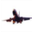
Label: airplane